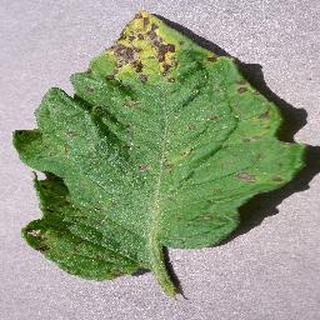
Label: tomato_septoria_leaf_spot